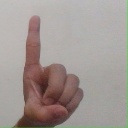
अक्षर: ड